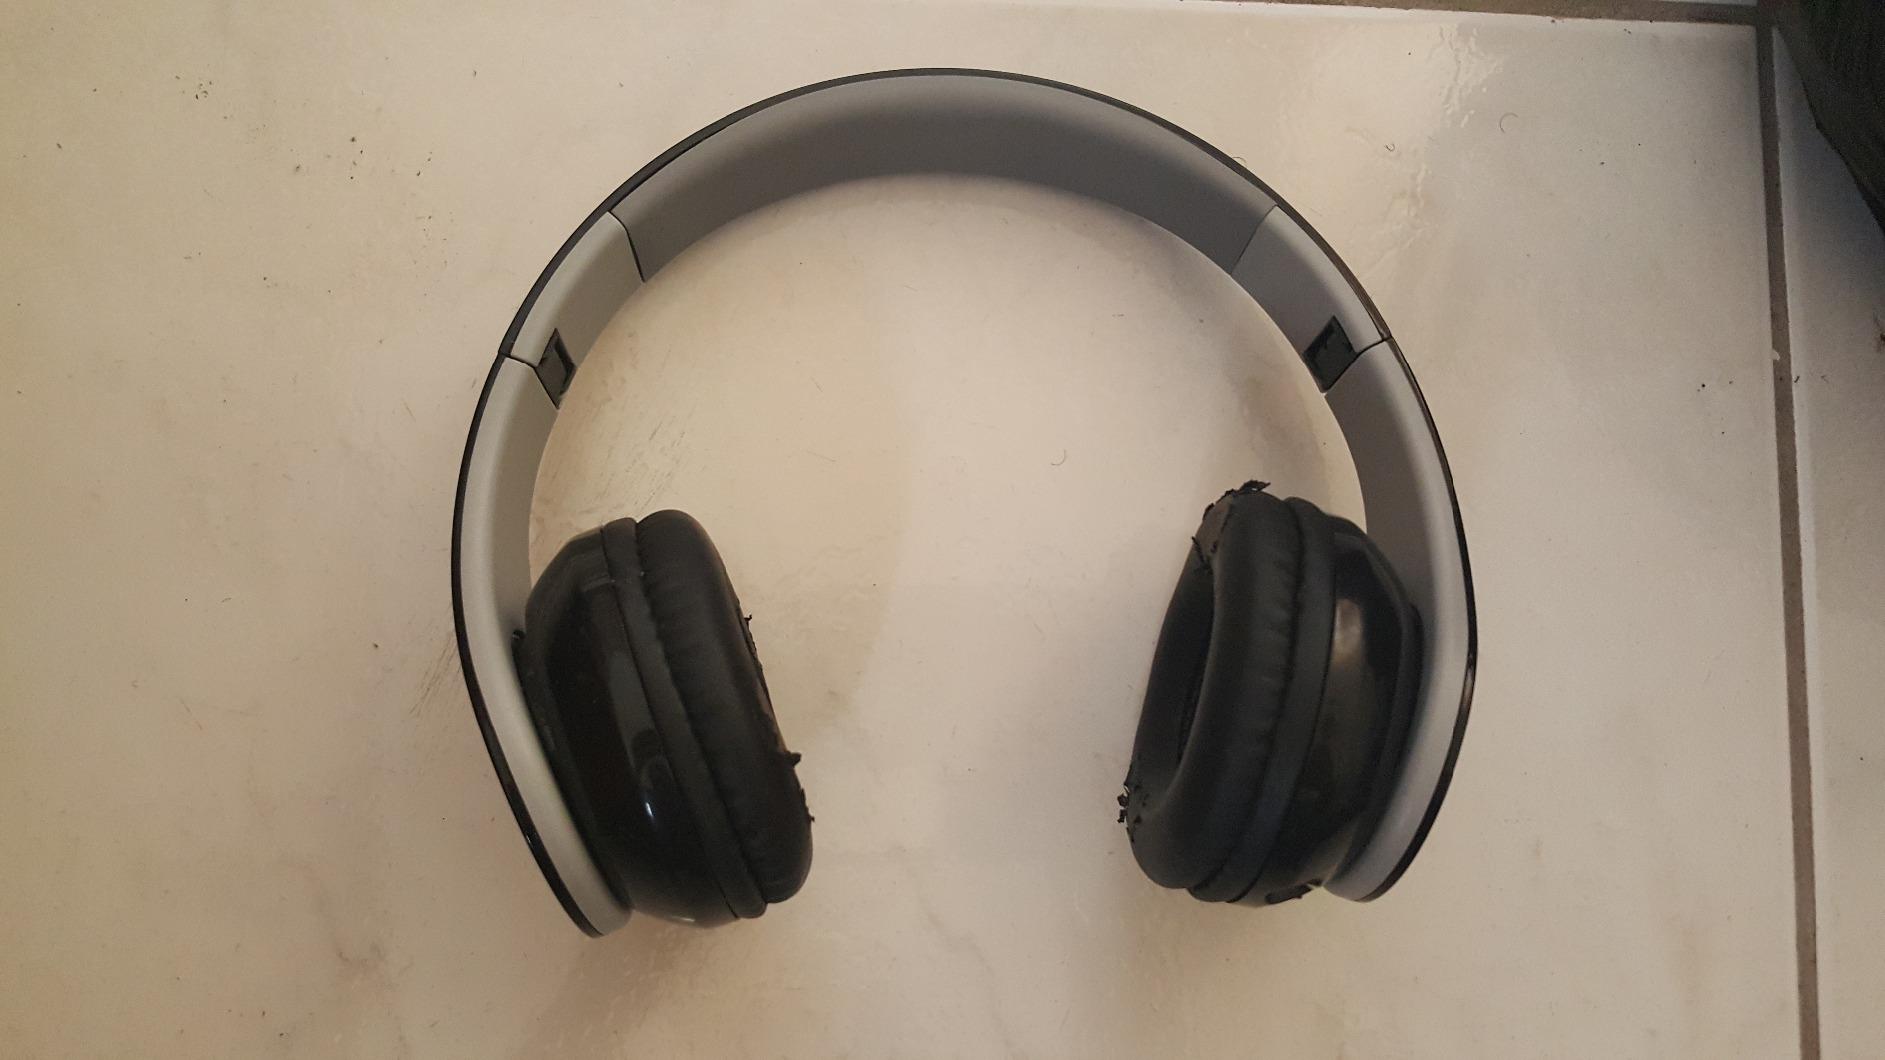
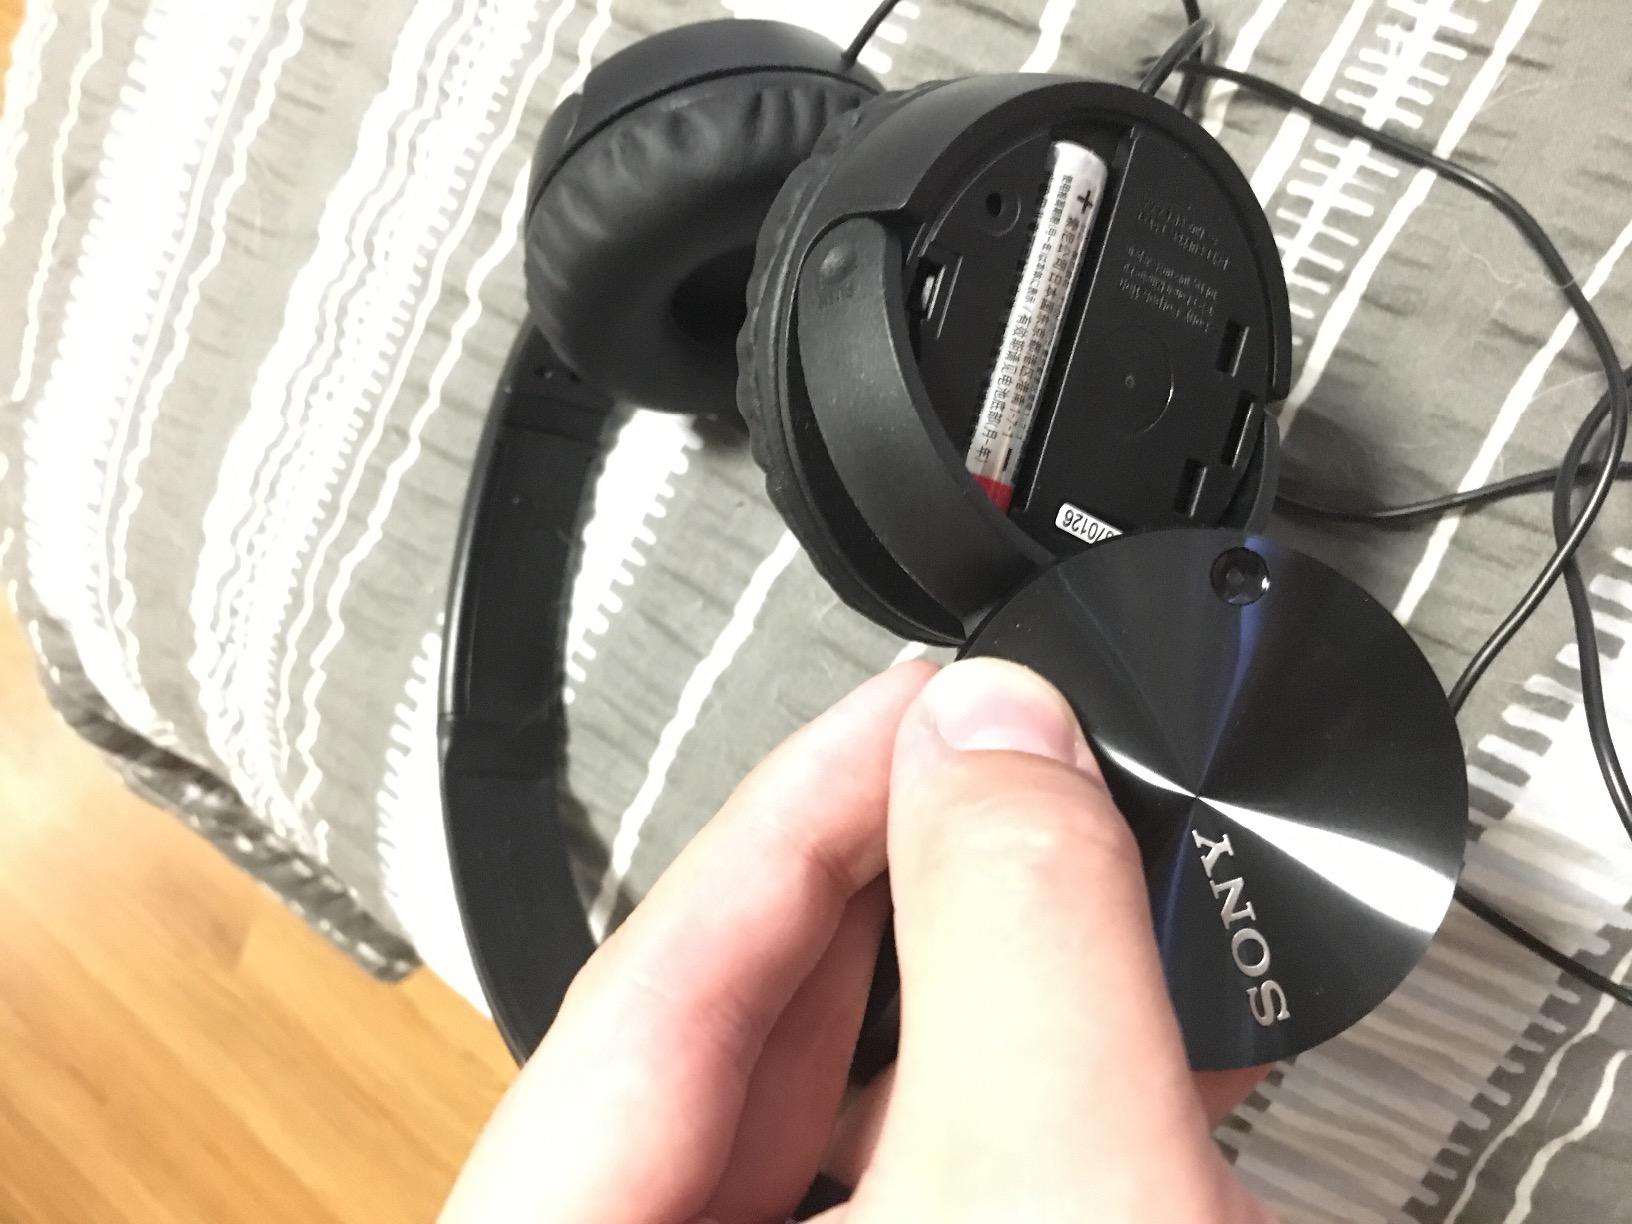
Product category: headphones
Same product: no